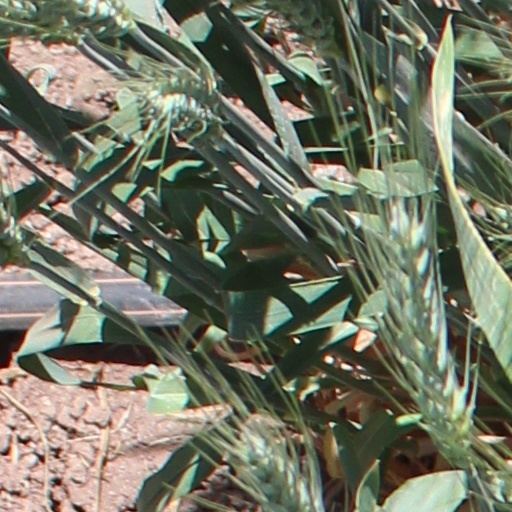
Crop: wheat